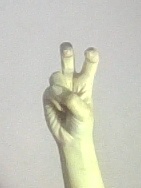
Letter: toot